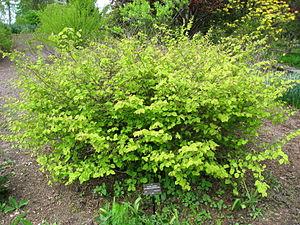
Corylopsis pauciflora est une espèce d'arbustes de la famille des Hamamelidaceae. C'est un arbuste de l'écozone paléarctique, poussant sur sol acide. Des grappes pendantes de fleurs jaune pâle, parfumées apparaissent au printemps, avant les feuilles qui sont ovales, hérissées de soies sur les bords, et rappellent celles du noisetier. Elles ont une teinte bronze rosé avant de prendre une couleur vert vif.